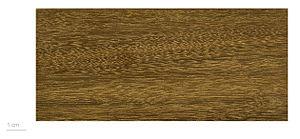
Handroanthus est un genre de plantes à fleurs de la famille des Bignoniaceae. Il se compose de 30 espèces d'arbres, connues en Amérique latine sous les noms communs poui, pau d'arco, ipê ou en Guyane ébène vert, ébène rose. Les grandes essences de bois sont parfois appelées lapacho ou guayacan, mais ces noms sont plus correctement appliqués aux espèces Handroanthus lapacho et Handroanthus guayacan, respectivement.